Thoressa

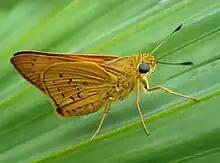
"Thoressa decorata"

The larvae feed on Gramineae including "Sasa"